Perrier Nature Reserve

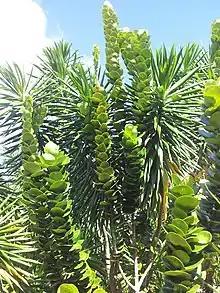

Perrier Nature Reserve (IUCN IV) is a small nature reserve protecting indigenous plants and primary forest, in the central highlands of Mauritius. It is still closed to the public.